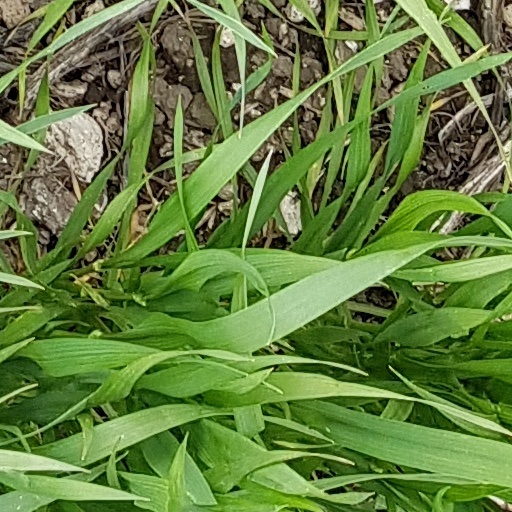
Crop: wheat